Young Spartans Exercising

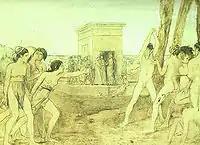
The study in the Art Institute of Chicago

A second full-scale version of the painting exists, held by the Art Institute of Chicago. This version is much less finished, but it shows a vastly different background, with a more detailed landscape and a large architectural structure, around which the characters in the background are resting. The work also shows how Degas changed the number of foreground figures with an additional boy on the right of the painting.